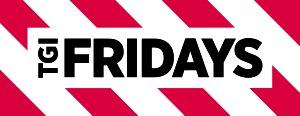
T.G.I. Friday's est une chaîne de restaurants américaine présente dans de nombreux pays. Le nom provient de l'expression américaine « Thank God/Goodness It's Friday » abrégée en « TGIF » : « Dieu merci, c'est vendredi ».